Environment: real
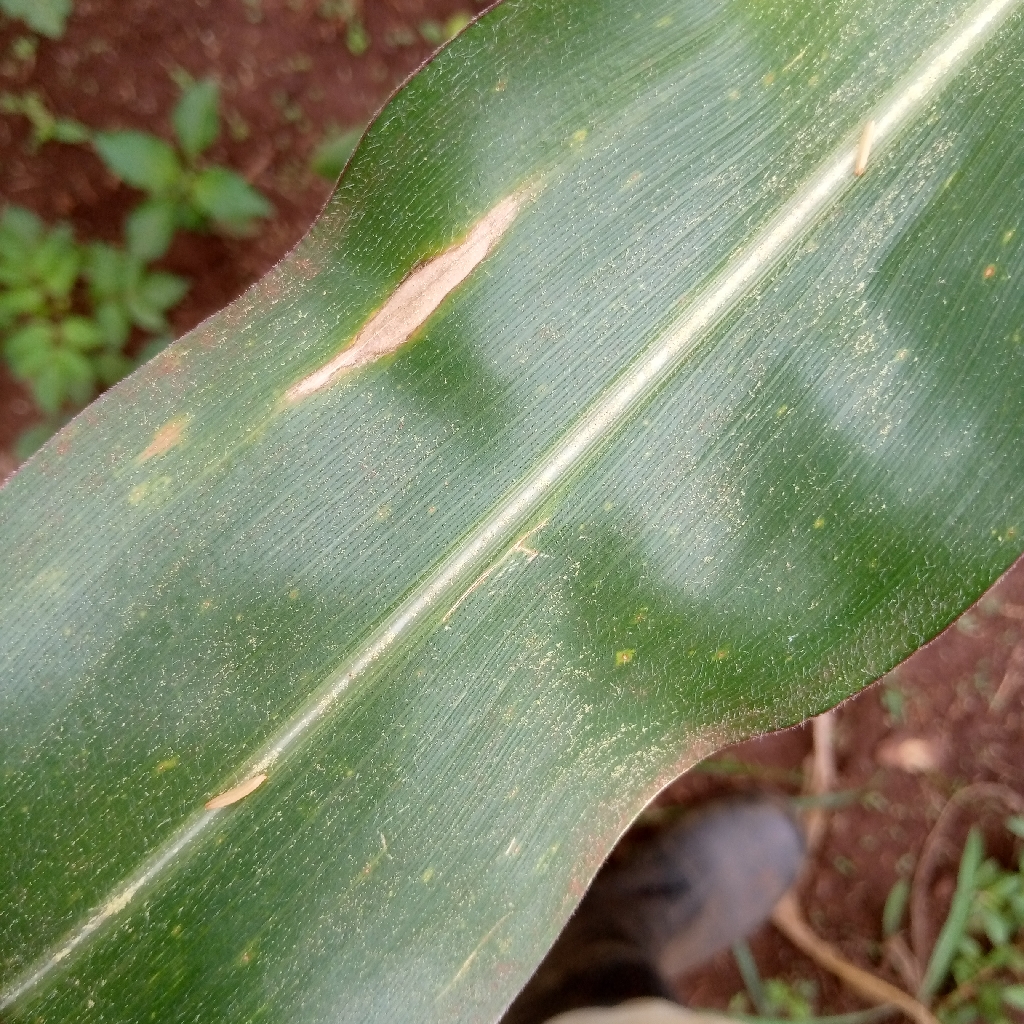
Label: northern_corn_leaf_blight